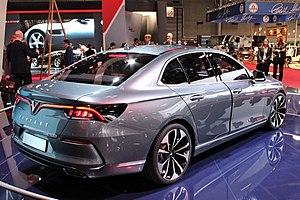
VinFast, de son nom complet VinFast Trading and Production Limited Liability Company, est un constructeur automobile vietnamien fondé en 2018 et basé à Hanoï. Il appartient au groupe de construction et d'immobilier Vingroup, dirigé par son fondateur Phạm Nhật Vượng.